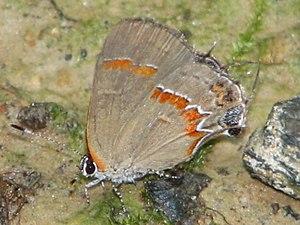
Le genre Calycopis regroupe des insectes lépidoptères de la famille des Lycaenidae et de la sous-famille des Theclinae qui réside en Amérique, Amérique du sud et sud de l'Amérique du Nord.